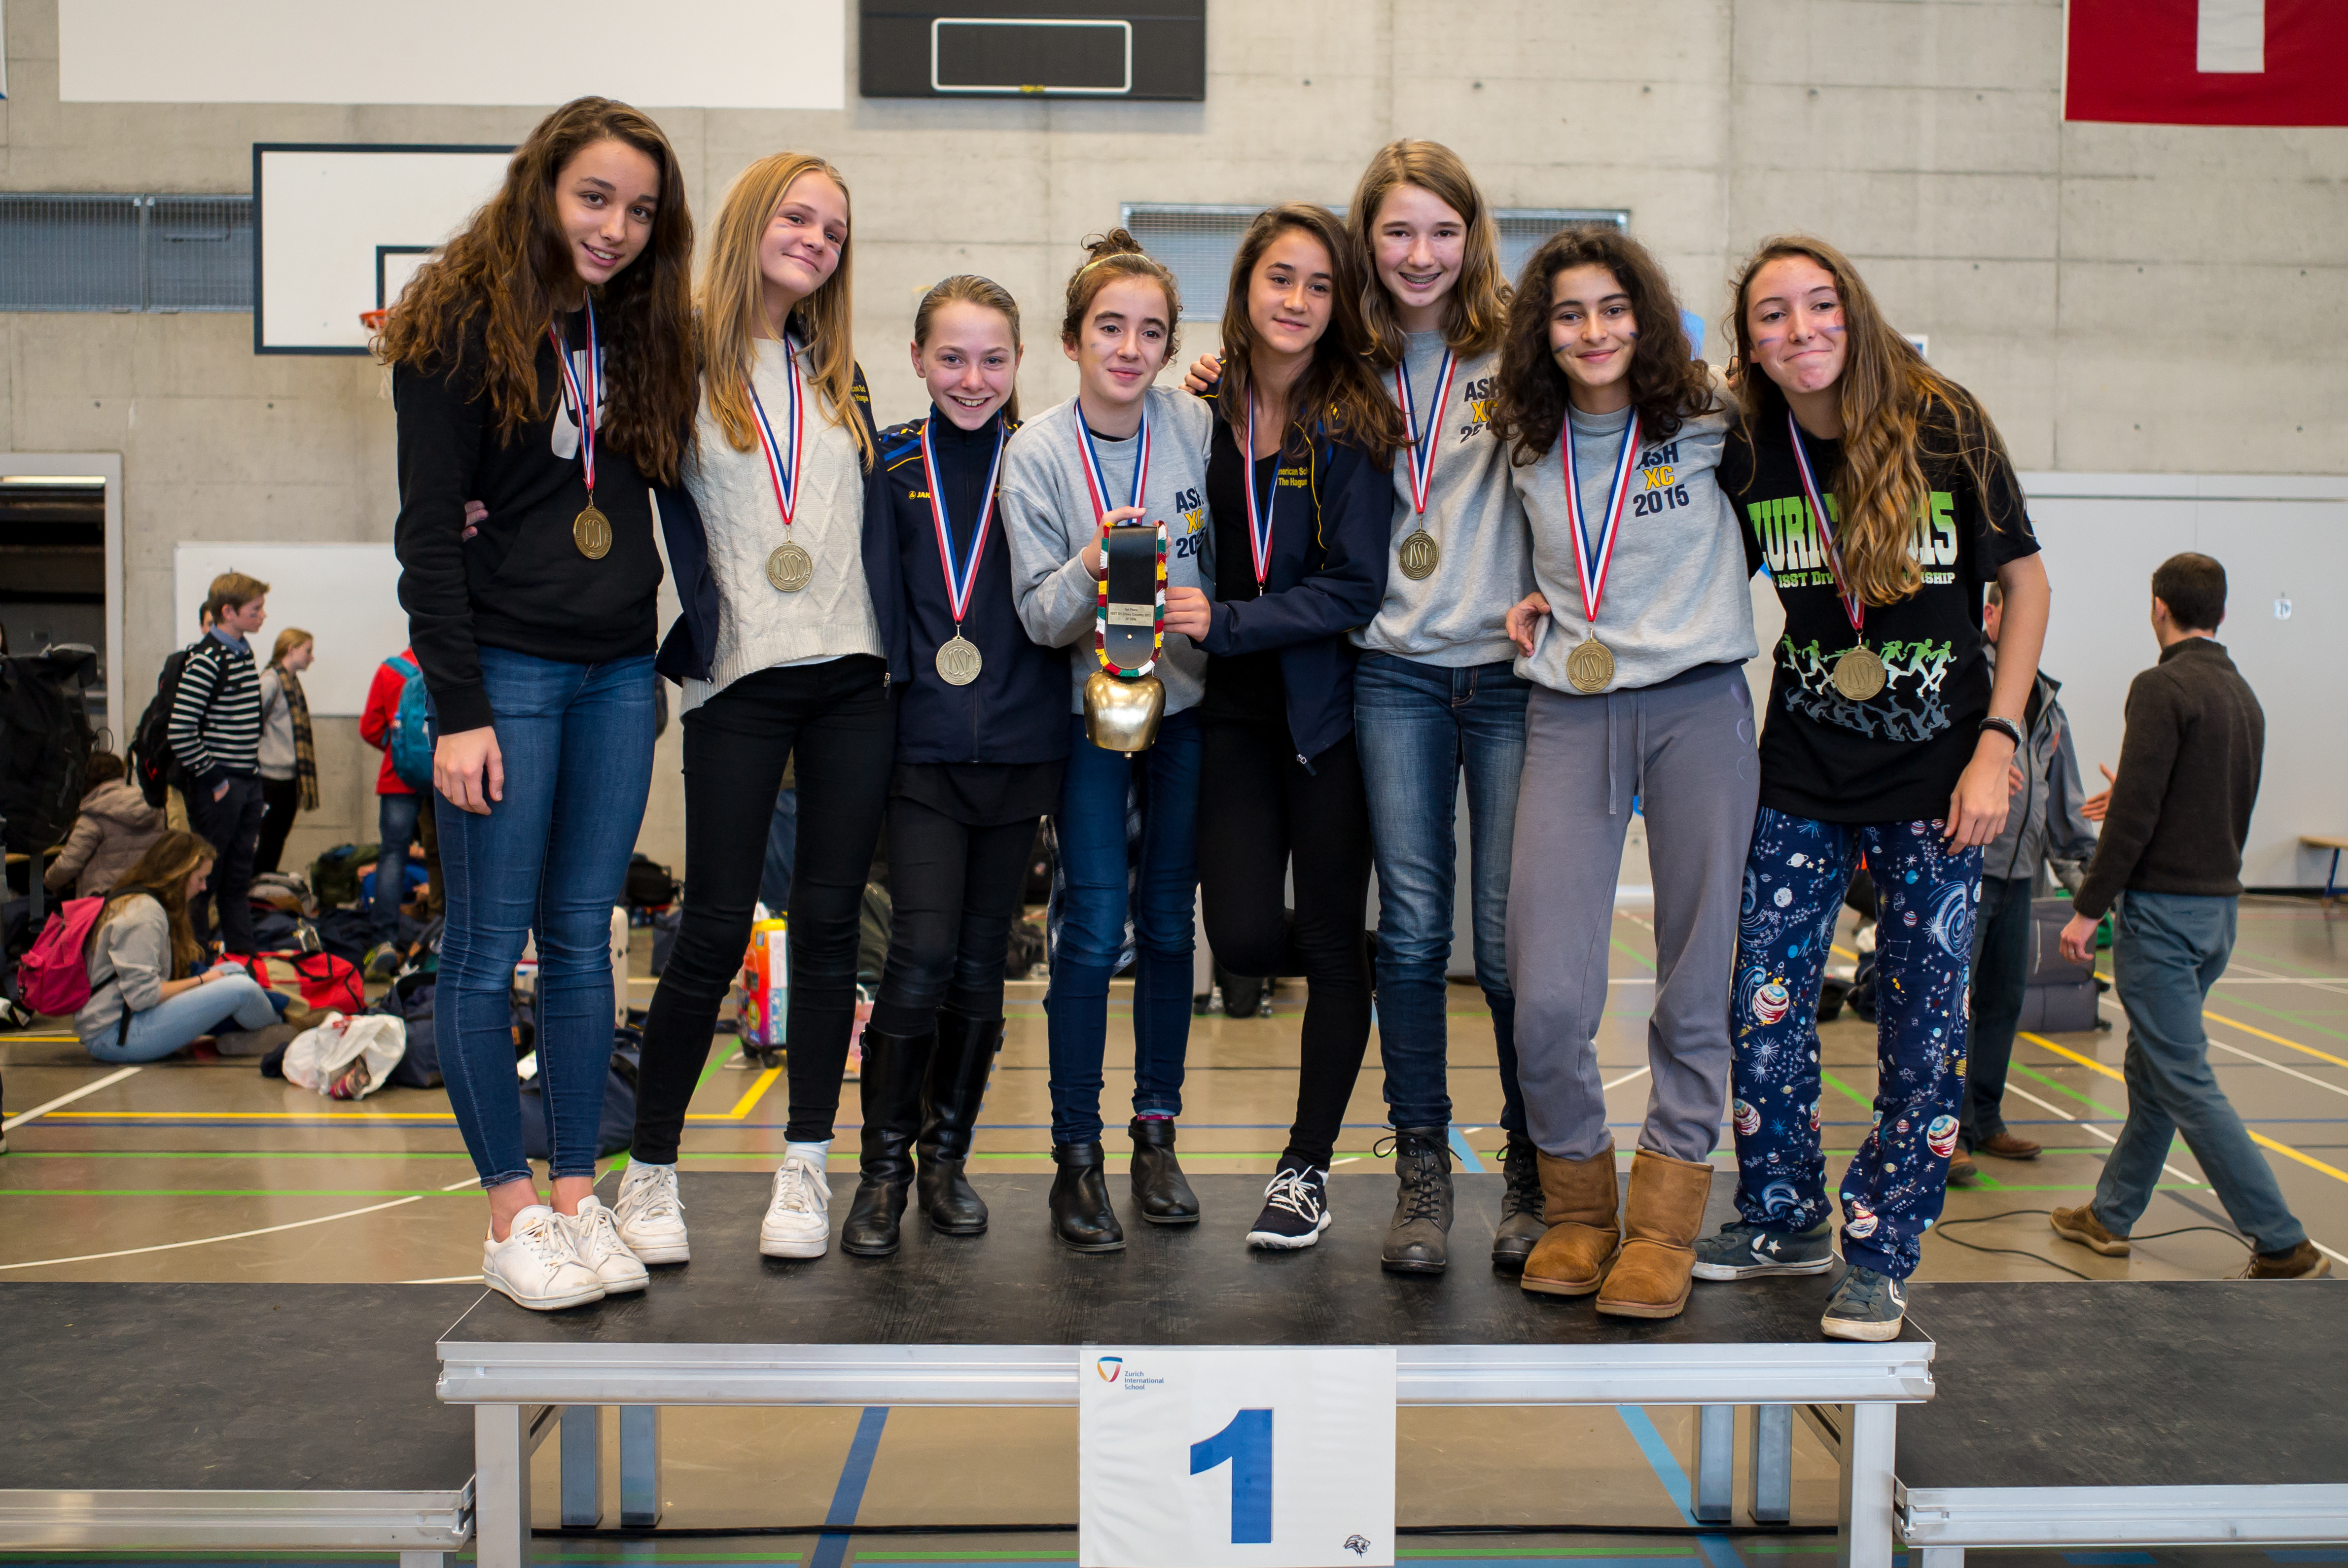
youth, team, sports, social group